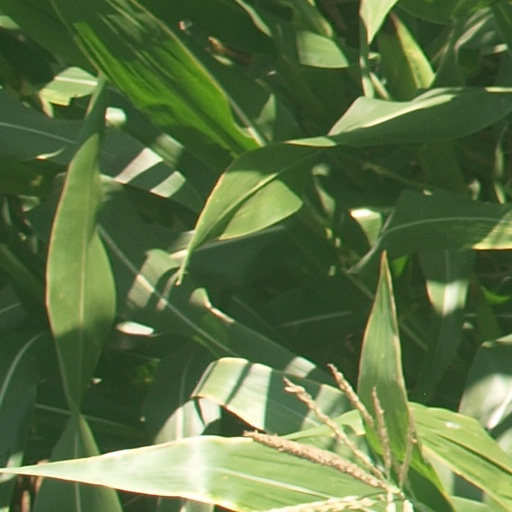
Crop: maize; corn